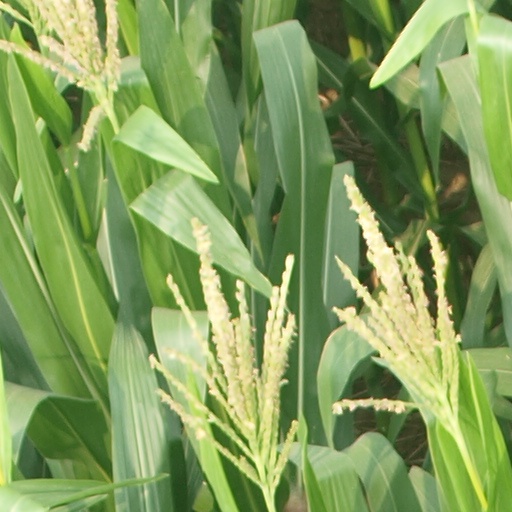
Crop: maize; corn